Rani Anna Government College for Women

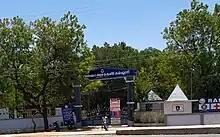
College Maine Entrance

Rani Anna Government College for Women is a general degree college located in Tirunelveli, Tamil Nadu. The college is named after Rani Annadurai, wife of C. N. Annadurai, the first chief minister of Tamil Nadu. It was established in the year 1970. The college is affiliated with Manonmaniam Sundaranar University. This college offers different courses in arts, commerce and science.